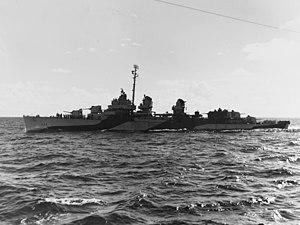
L'USS Hoel (DD-533) est un destroyer de classe Fletcher en service dans la Marine des États-Unis pendant la Seconde Guerre mondiale. Il est nommé en l'honneur du lieutenant commander William R. Hoel.